Cross-country skiing

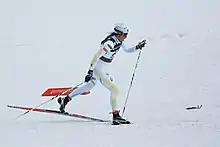

Groomed trail skiing occurs at facilities such as Nordmarka (Oslo), Royal Gorge Cross Country Ski Resort and Gatineau Park in Quebec, where trails are laid out and groomed for both classic and skate-skiing. Such grooming and track setting (for classic technique) requires specialized equipment and techniques that adapt to the condition of the snow. Trail preparation employs snow machines which tow snow-compaction, texturing and track-setting devices. Groomers must adapt such equipment to the condition of the snow—crystal structure, temperature, degree of compaction, moisture content, etc. Depending on the initial condition of the snow, grooming may achieve an increase in density for new-fallen snow or a decrease in density for icy or compacted snow. Cross-country ski facilities may incorporate a course design that meets homologation standards for such organizations as the International Olympic Committee, the International Ski Federation, or national standards. Standards address course distances, degree of difficulty with maximums in elevation difference and steepness—both up and downhill, plus other factors.